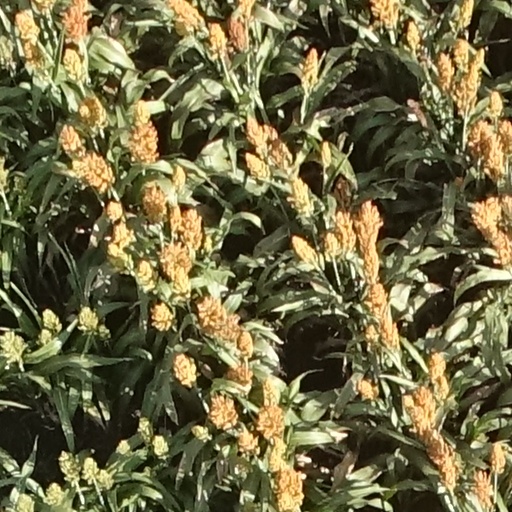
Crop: sorghum